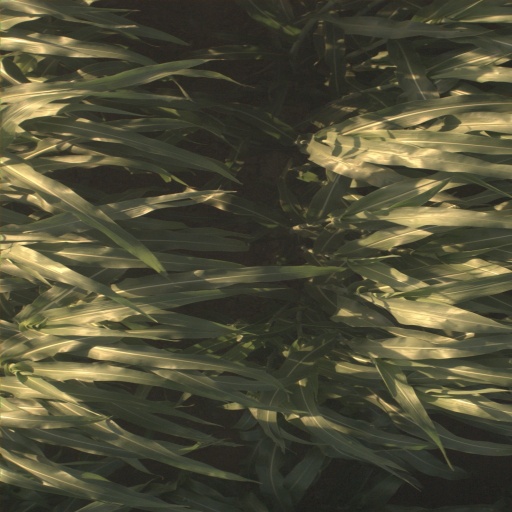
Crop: sorghum